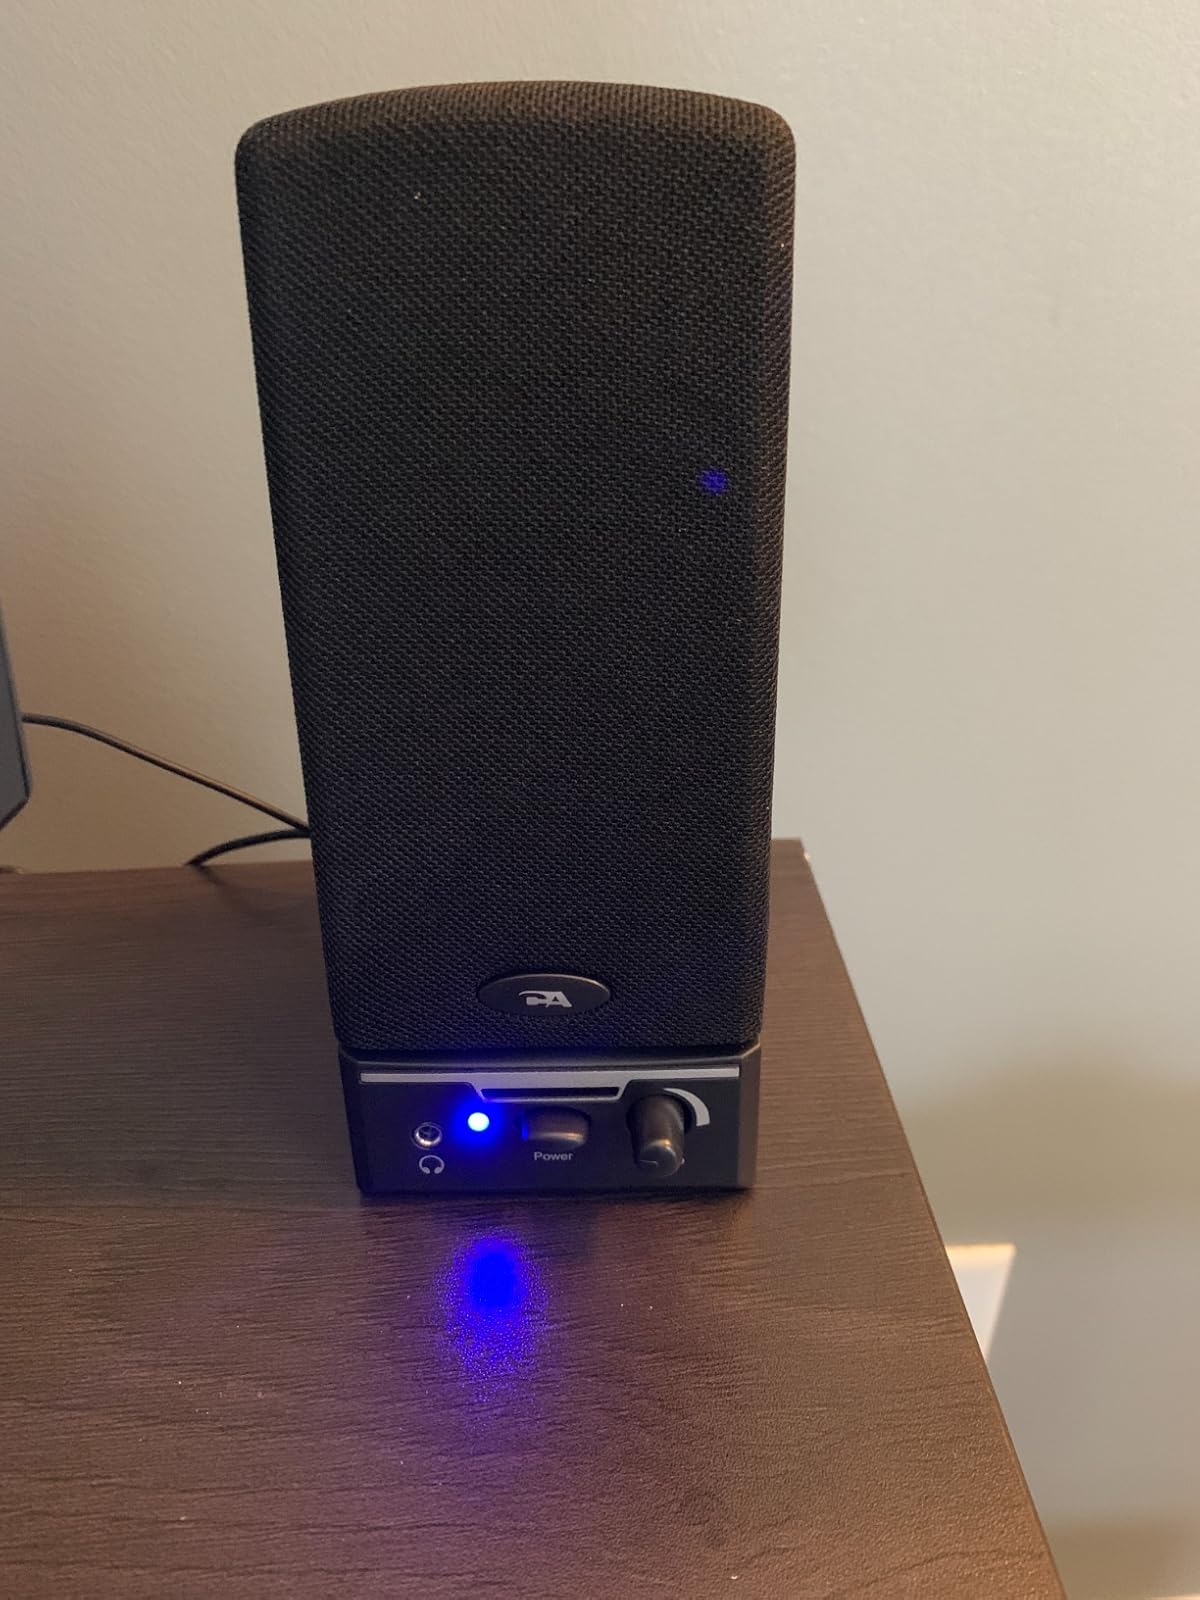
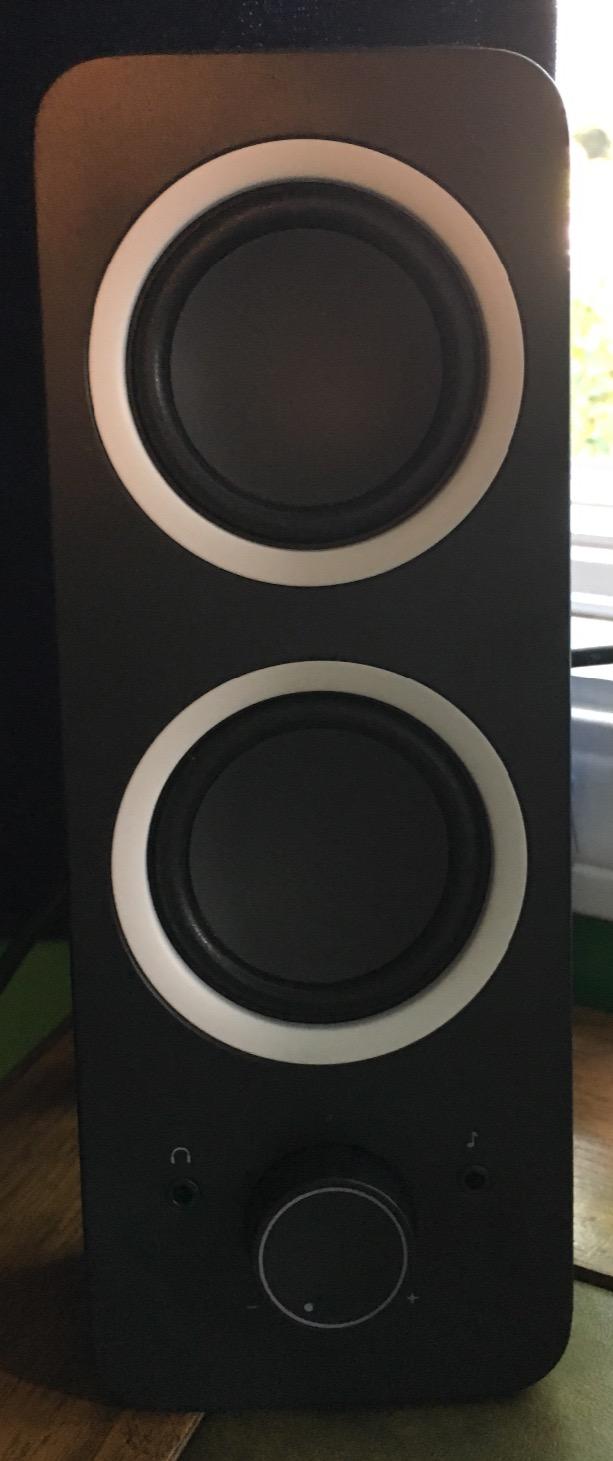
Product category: speaker
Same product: no